Linda Hoyle

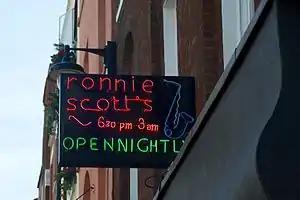

Foster, in many ways the most enterprising member, introduced the band to Ronnie Scott's management, who at the time were looking for new bands to play Upstairs at their renovated club. Almost immediately signed, they spent three years under contract, starting early in 1969. By the middle of that year, Scott's decided that Affinity should also play Downstairs, opposite such jazz musicians as Les McCann and Stan Getz. This encouraged them to become more demanding of their own musical creativity. At the time of Affinity's appearance opposite McCann in July 1969, Hoyle was interviewed by Melody Maker and spoke about her musical influences and her time with the band.